Westward Ho Hotel and Casino

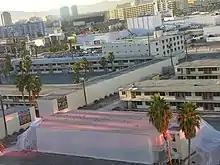
Westward Ho's motel structures during demolition (February 2006)

The Westward Ho closed at 5:00 p.m. on November 17, 2005. Centex's plans for the property included the possibility of multiple hotels, as well as a casino and a residential aspect. Centex considered incorporating the shell of the Westward Ho's front building – facing the Las Vegas Strip – into the design of the new project. Plans for the new project were expected to be announced by mid-2006. The Westward Ho and its 27 buildings were approved for demolition in January 2006. The demolition debris, known as riprap, was used by the Southern Nevada Water Authority and the Las Vegas Wash Coordination Committee to stabilize the Las Vegas Wash.